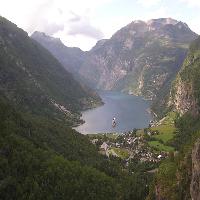
Weather: cloudy or overcast